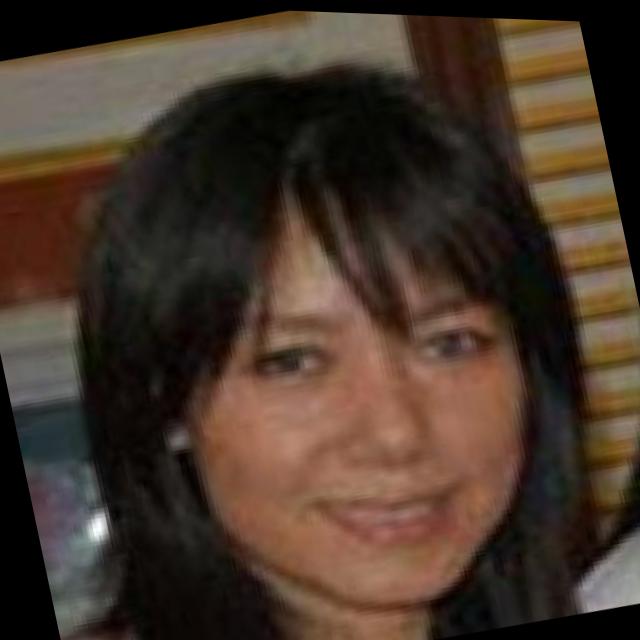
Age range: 45-64